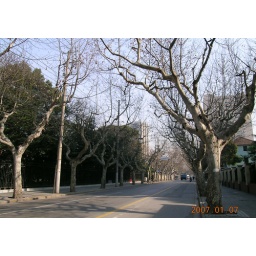
Fuxing Road, a typical Shanghai street lined with Platanus trees. cross street near where our old home is.